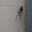
Label: spider